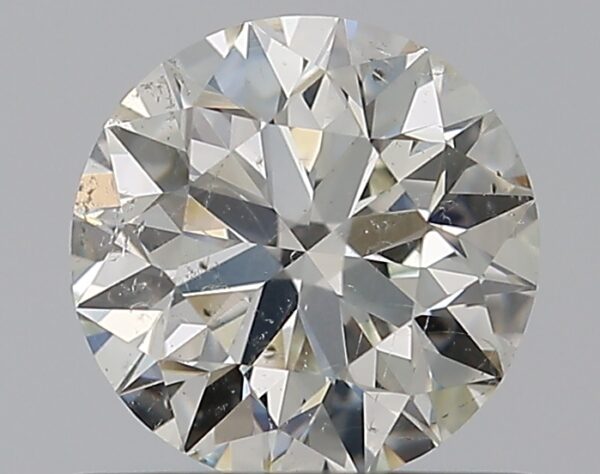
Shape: round
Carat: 0.55
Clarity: SI2
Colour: J
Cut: EX
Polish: EX
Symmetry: EX
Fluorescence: F
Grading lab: GIA
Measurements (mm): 5.21 x 5.25 x 3.29